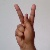
The image shows a hand gesture representing the letter 'K' in Indian Sign Language.